Devil's Island

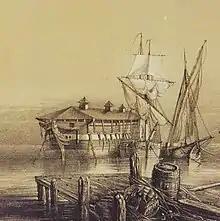
A French prison hulk in Toulon harbour, 1850

During the 16th and 17th centuries, prisoners convicted of felonies in the Kingdom of France were sentenced to serve as galley slaves in the French Navy's Levant Fleet. Given their harsh conditions, this was virtually a death sentence. Following the decommissioning of all galleys of the Levant Fleet in 1666, the French government kept the majority of prisoners chained in pairs onboard galley hulks permanently moored in various harbours until they rotted and sank. Once a hulk sank, its prisoners, who relied on charity or their families for food, bedding and clothing, were transferred to live on adjacent pontoons. They were required to work 12 hours a day in the docks, earning up to 10–15 centimes, which they could spend on food and drink. Other prisoners were housed in prisons onshore, but conditions were reportedly so bad that many prisoners would beg to be transferred to the hulks.